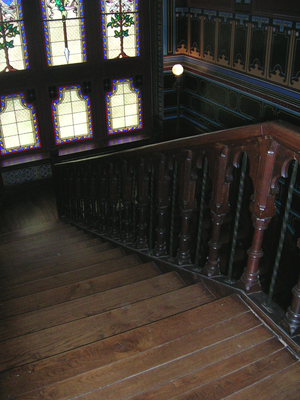
Le château-observatoire Abbadia est de style néogothique, situé sur la commune d'Hendaye, dans la province du Labourd. Construit par Eugène Viollet-le-Duc et Edmond Duthoit sur une commande d'Antoine d'Abbadie, il est classé comme monument historique et Maison des illustres. Les riches collections scientifiques, d'archives et de mobiliers sont d'origine et représentent un considérable patrimoine culturel représentatif du XIXᵉ siècle.